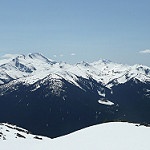
Label: mountain